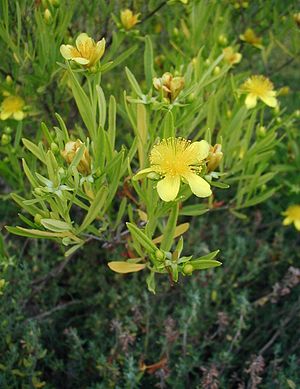
Smalbladet perikon
Smalbladet perikon er en lav, løvfældende busk med en tætgrenet, opret vækst. Bladene er lancetformede og helrandede med græsgrøn over- og underside. Blomsterne er gule og ses først sent på sæsonen. Af disse grunde plantes den ofte i haverne, hvor især sorten 'Gemo' er populær.